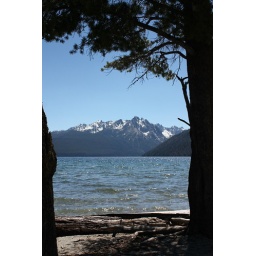
Red fish lake - saw tooth mountains in the background!